Vlaho Bukovac

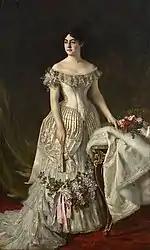
Portrait of Natalie of Serbia, 1882, part of the National Museum of Serbia collection

Bukovac was born Biagio Faggioni in the town of Cavtat south of Dubrovnik in Dalmatia. While his mother was of Croatian descent, his paternal grandfather was an Italian sailor from the Genoa area who experienced a shipwreck near Cavtat. Like that he met a local girl Ana Kličan, Bukovac's grandmother, with whom he married and settled in Cavtat. When he was eleven, he left with his uncle Frano for New York, where he stayed for four years before returning to his parents. Soon after, he found employment as a sailor, traveling on the Istanbul-Liverpool-Odessa route, however, his nautical career was soon cut short due to injuries sustained during a fall on the ship. While recovering at home, he began to paint. In 1873 he and his brother Jozo left for Peru, where he lived for a year selling his paintings before moving to California in 1874.